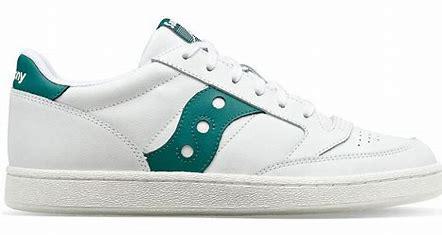
Brand: Saucony
Model: Jazz Court